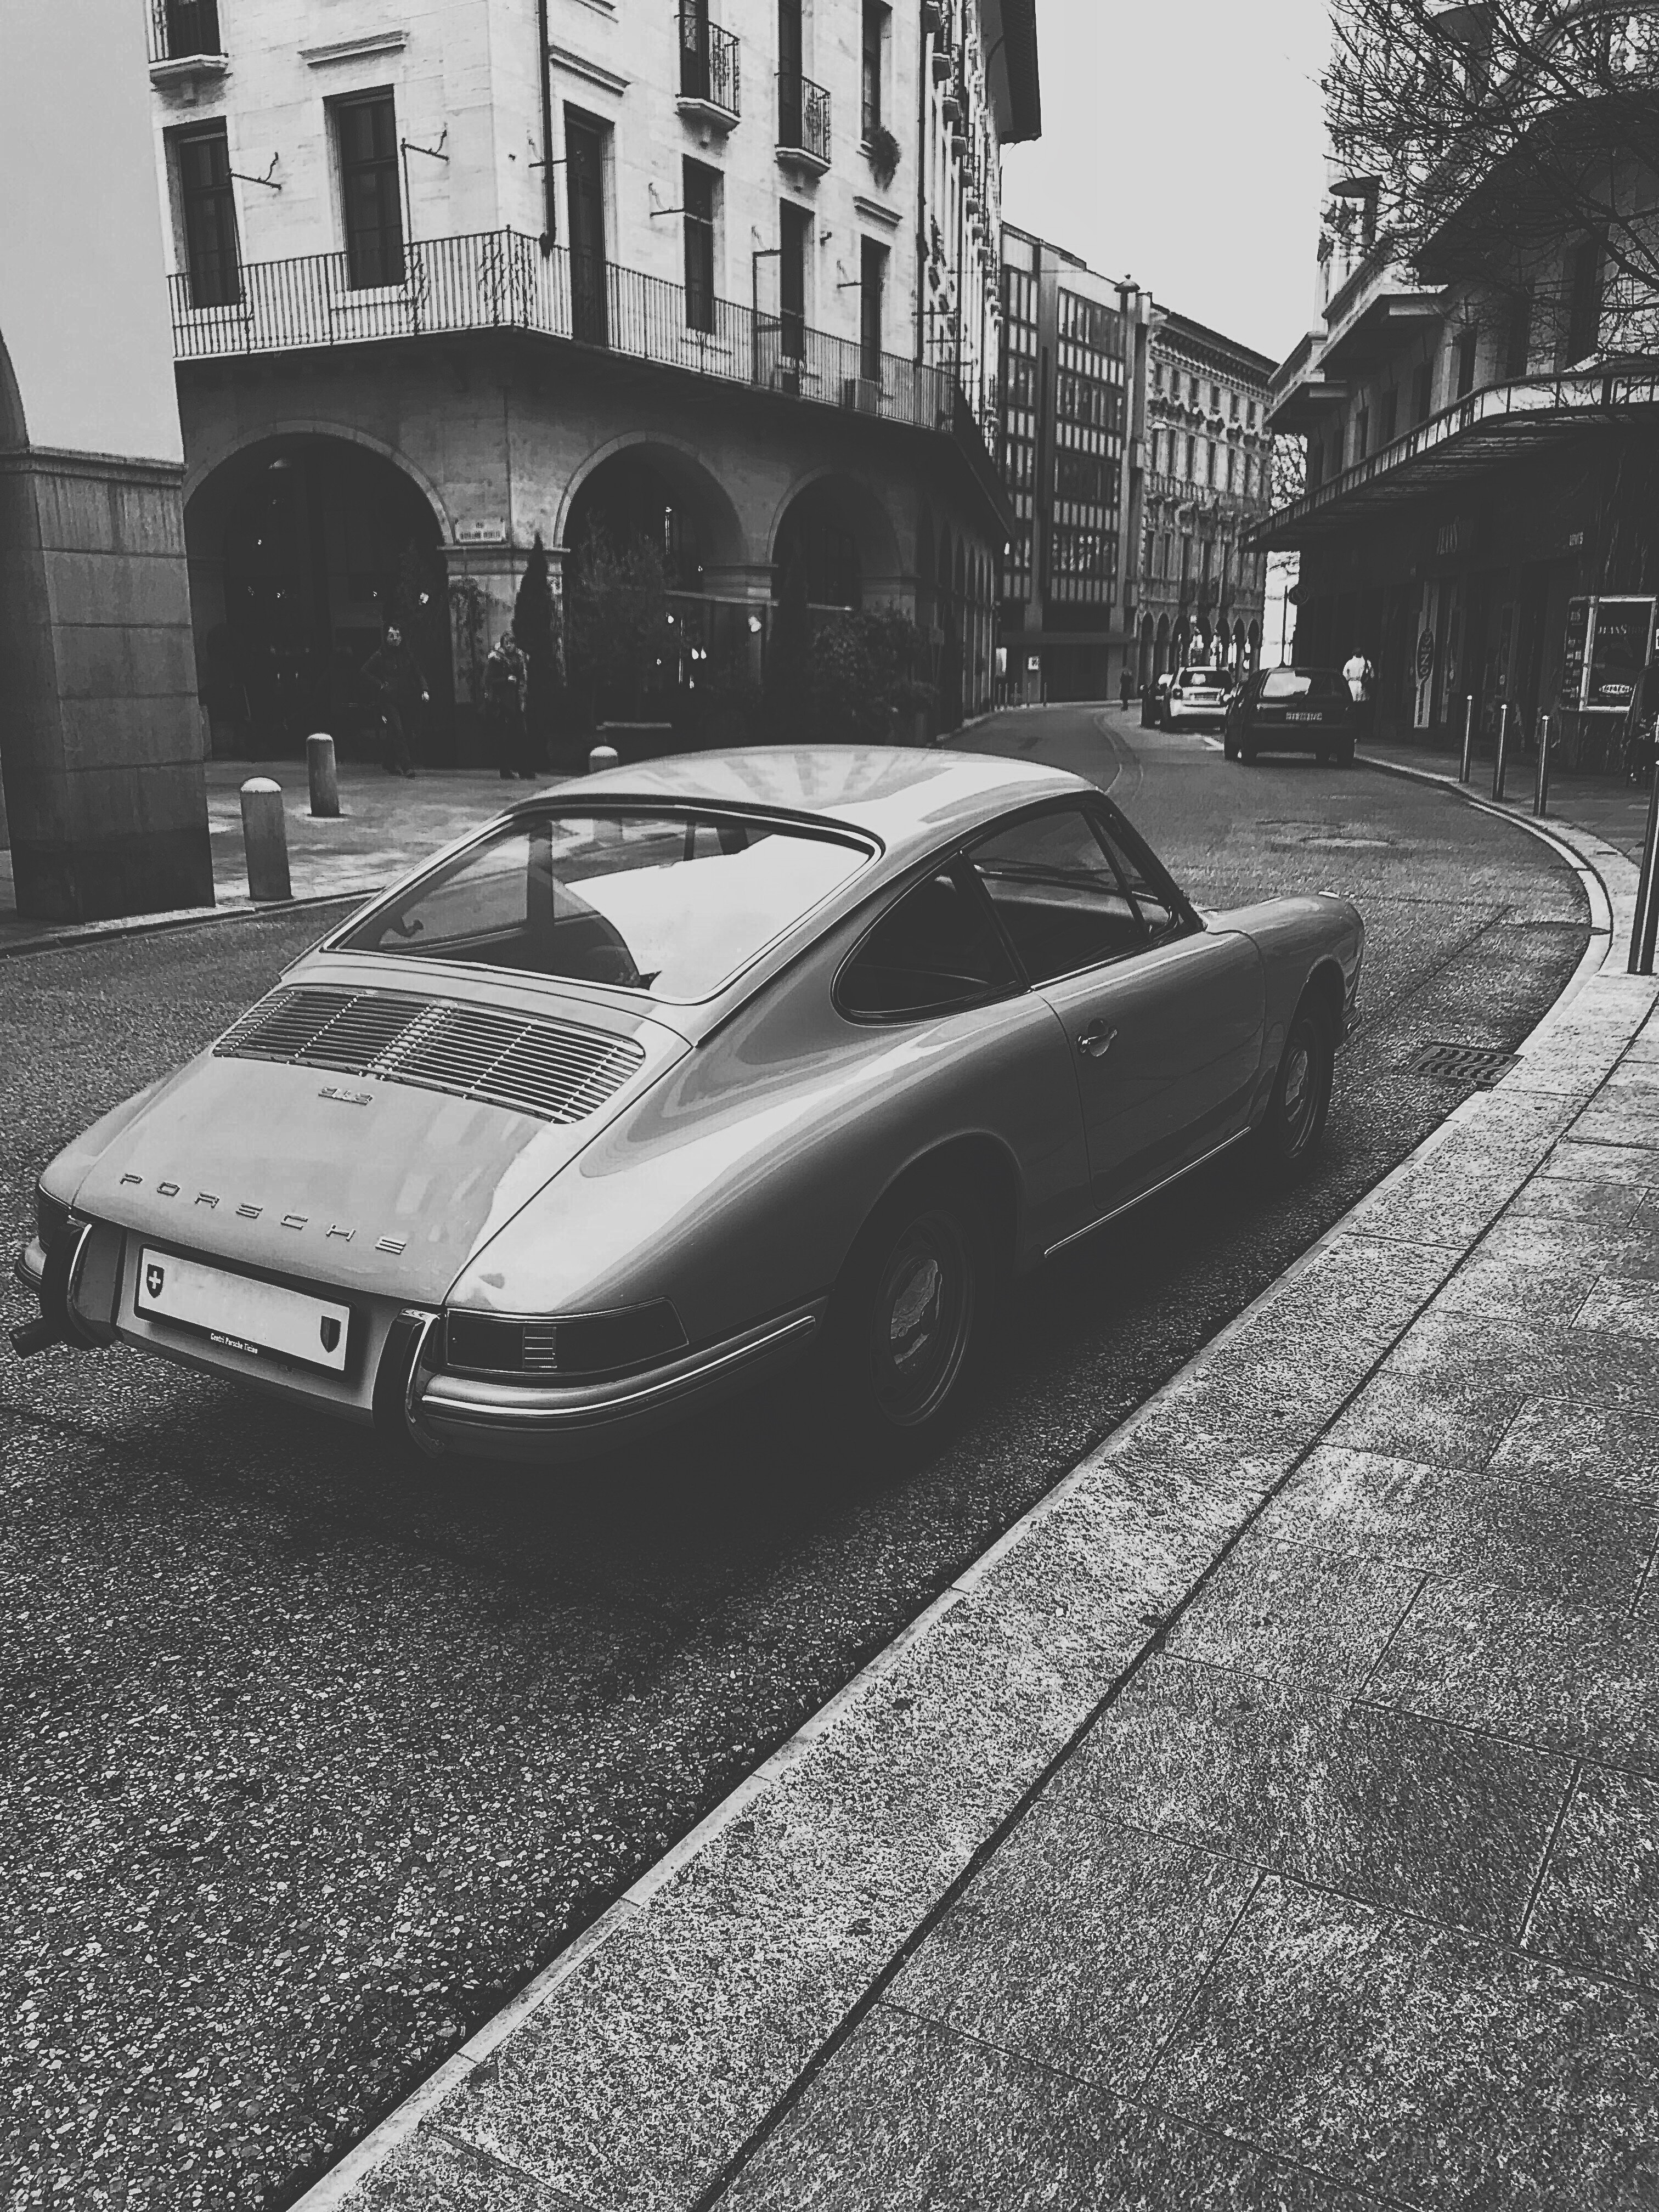
land vehicle, vehicle, car, classic car, automotive design, coupe, sedan, concept car